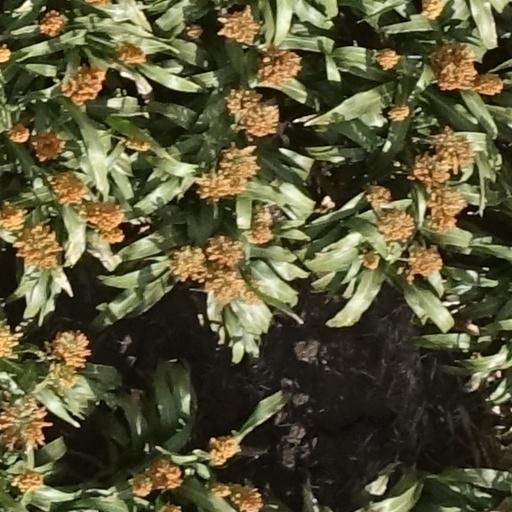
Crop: sorghum